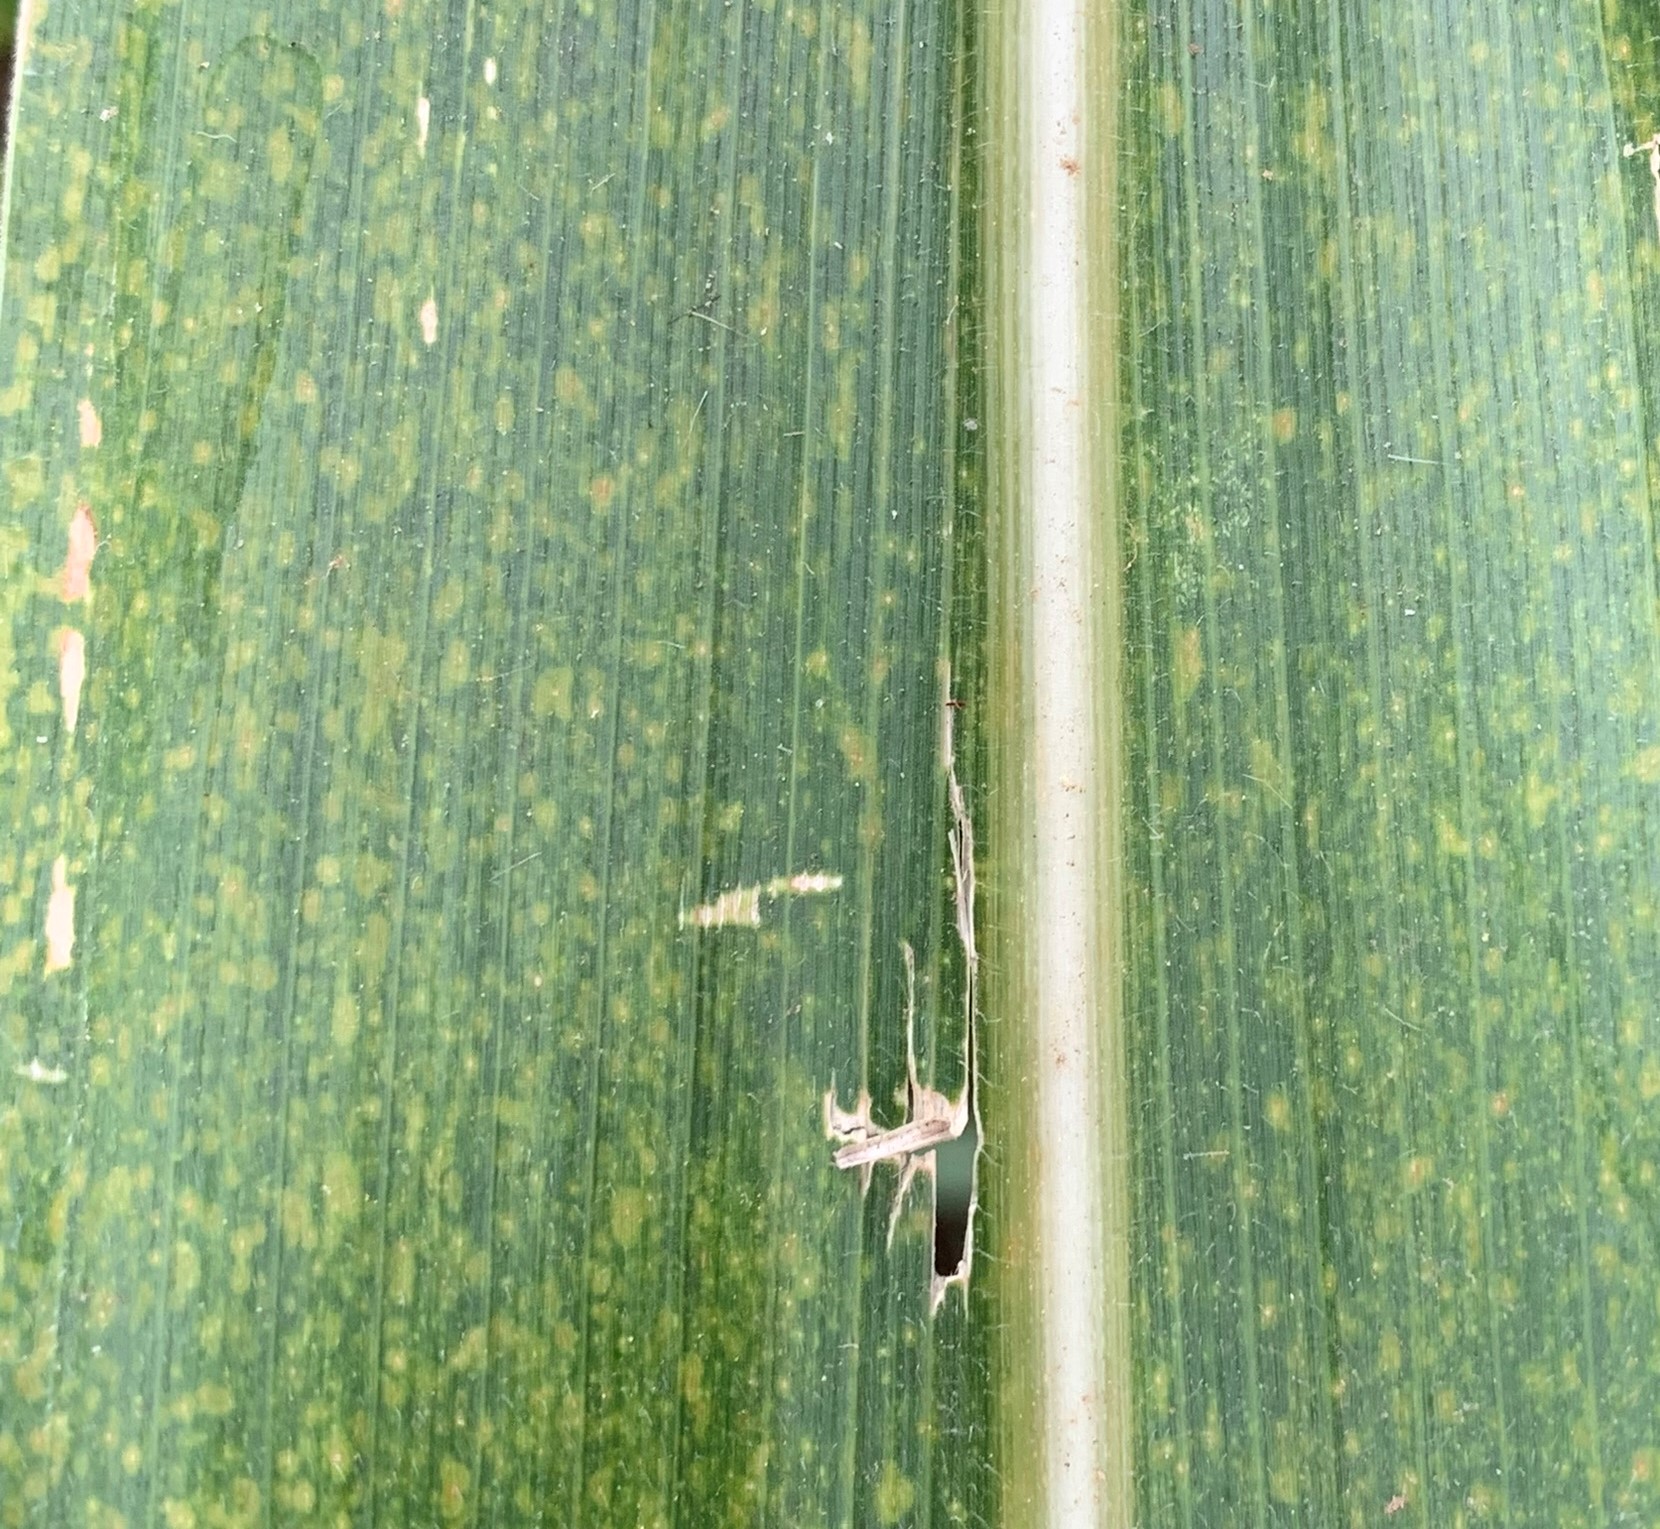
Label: MLN